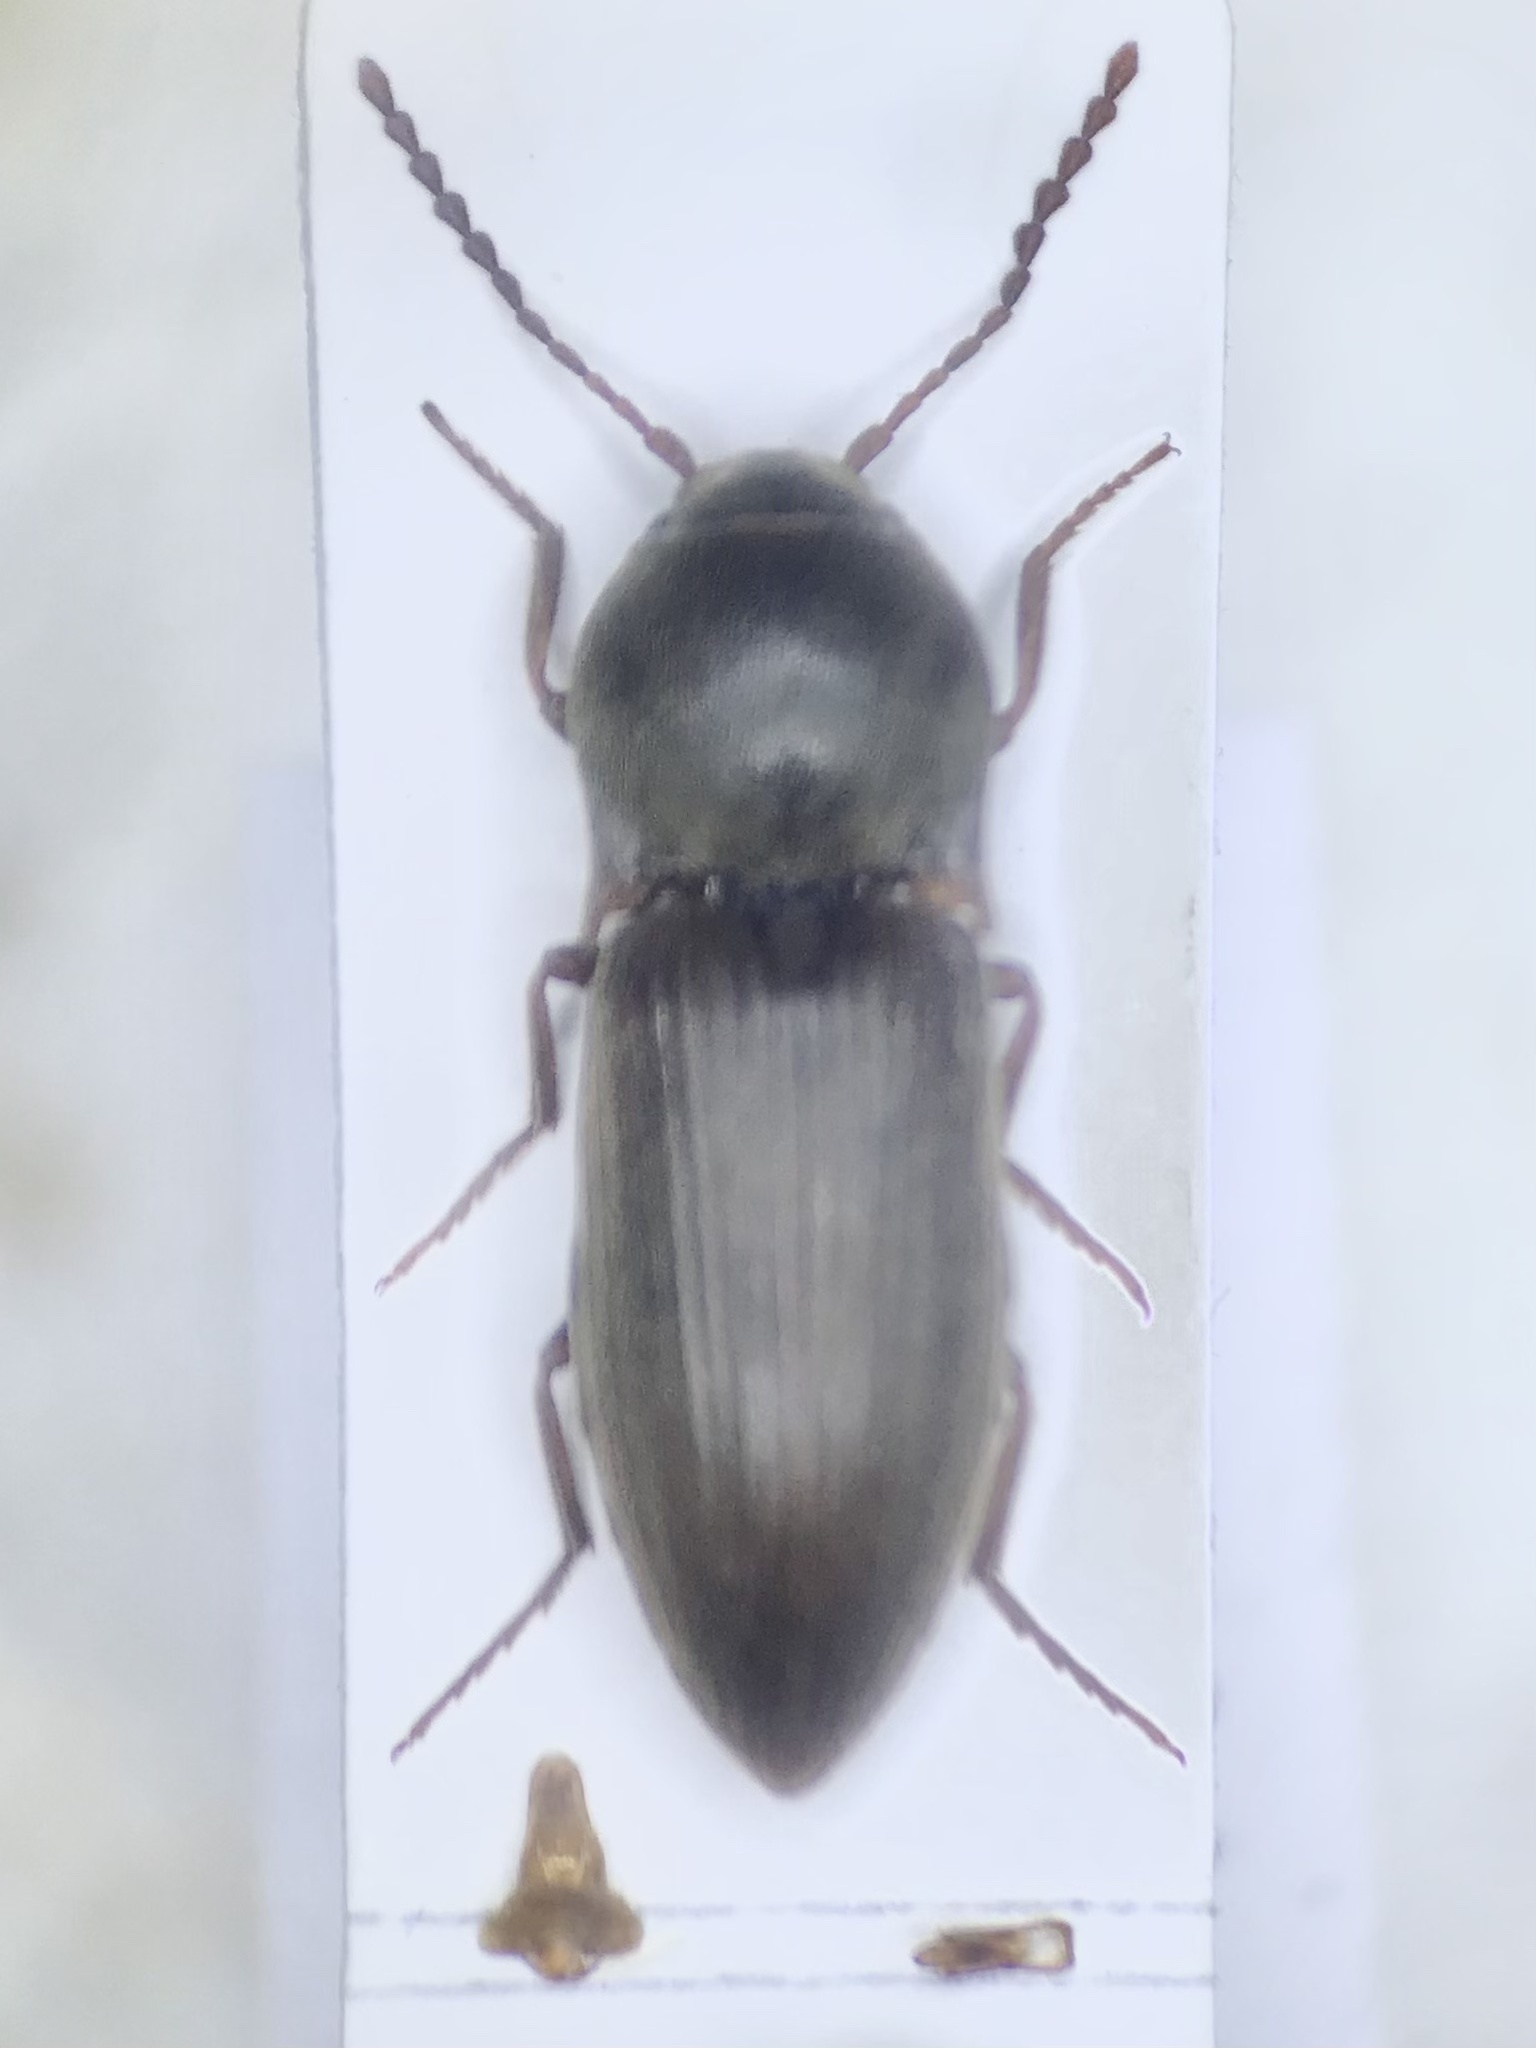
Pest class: clickbeetles_wireworms